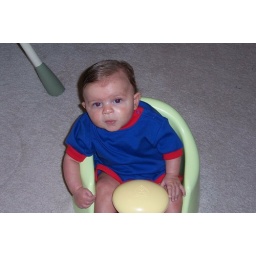
Junior has always liked sitting up. Now he has his cute little chair so he can sit up all by himself.